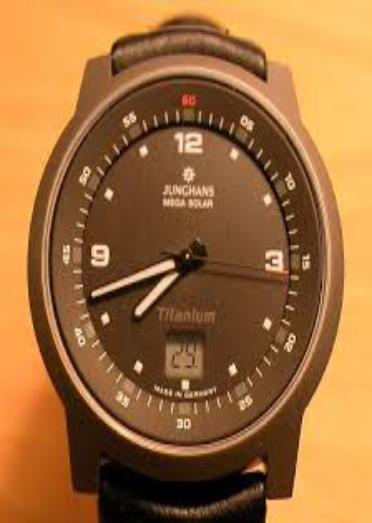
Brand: junghans
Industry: Electronic